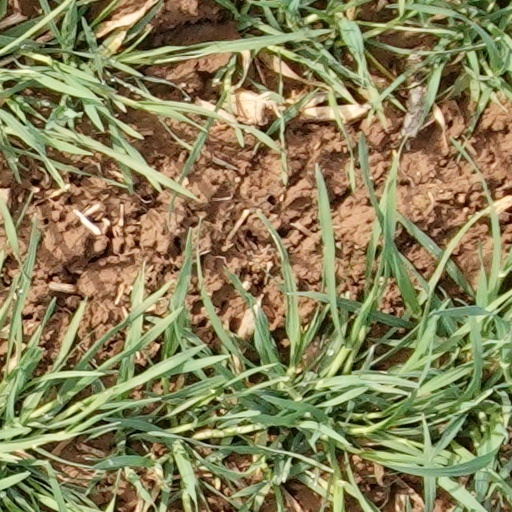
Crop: wheat